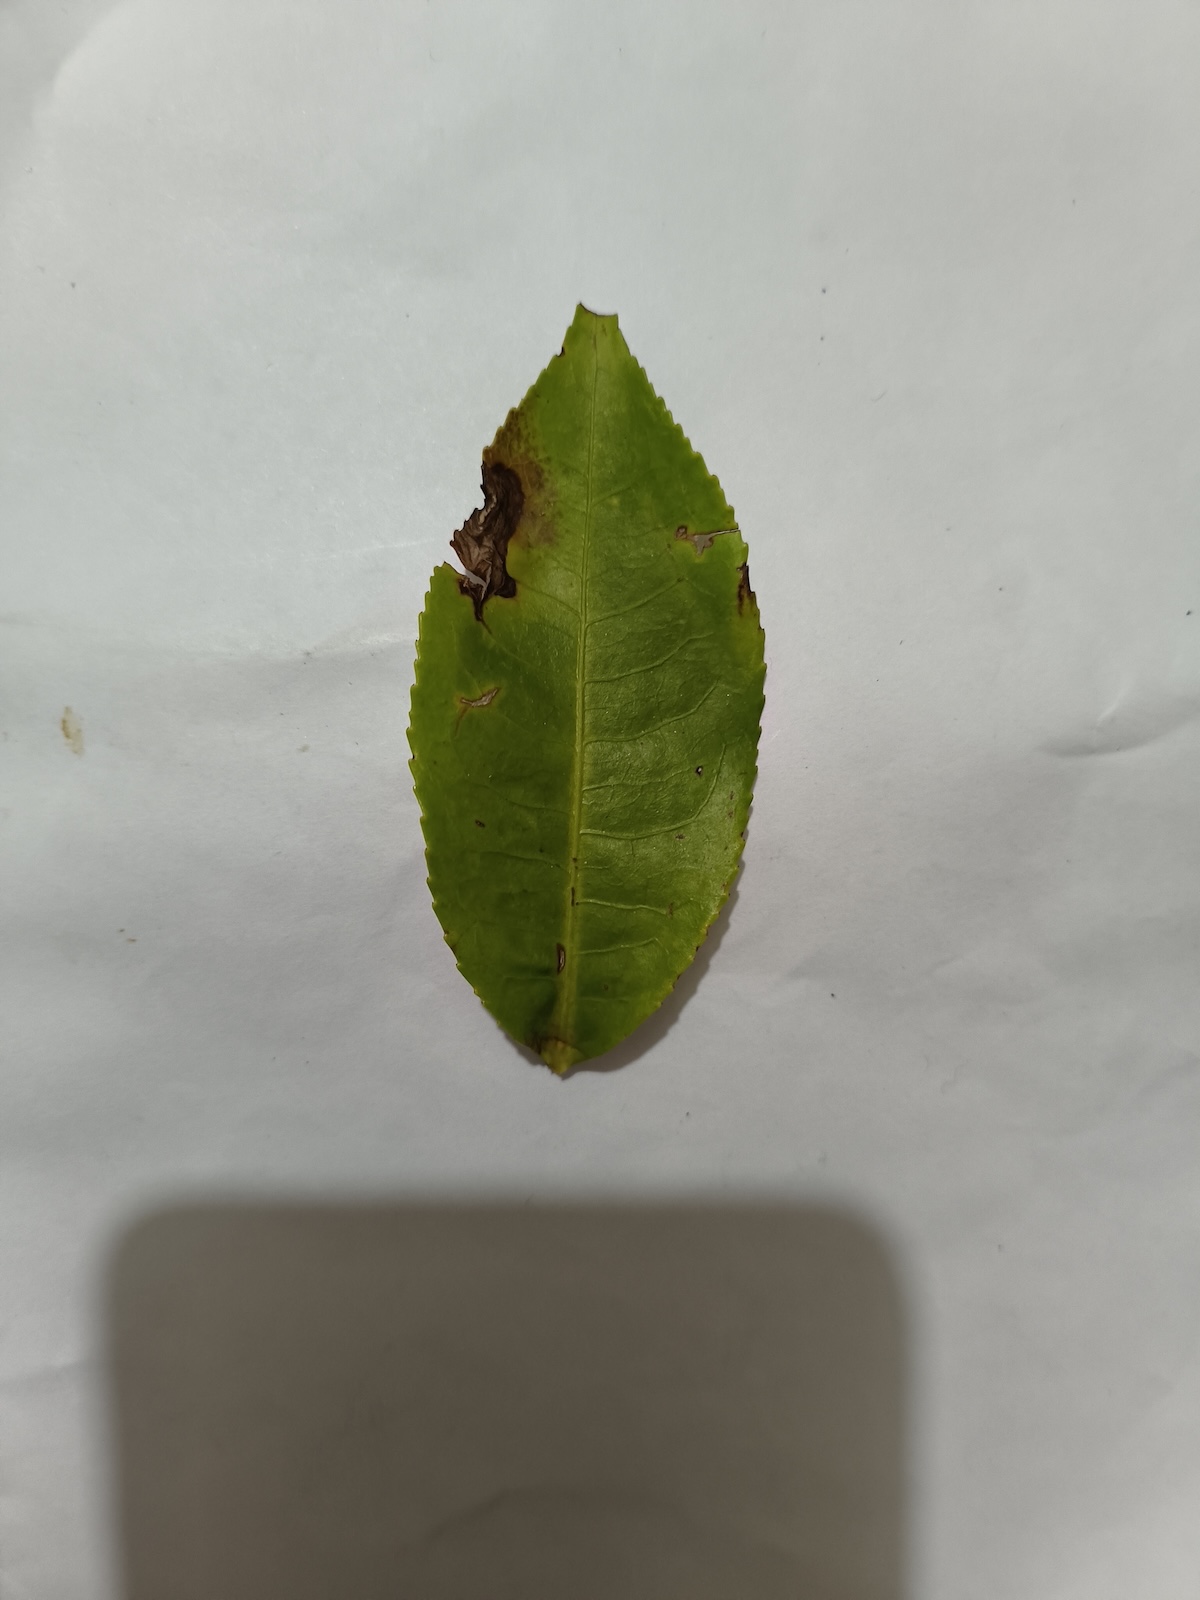
Label: Gray Blight